Maureen B. Gauzza Public Library

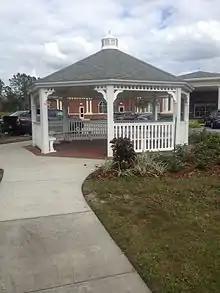
Gazebo in front of library

The Friends of the Maureen B. Gauzza Public Library operate the Gazebo bookstore inside the library lobby. Money raised by the Friends is used to support library programming and events.